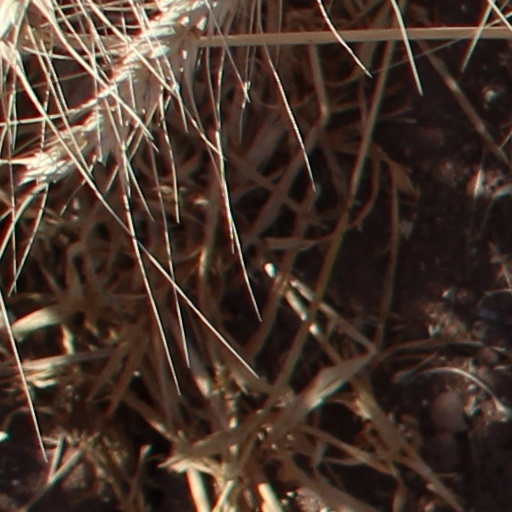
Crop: wheat